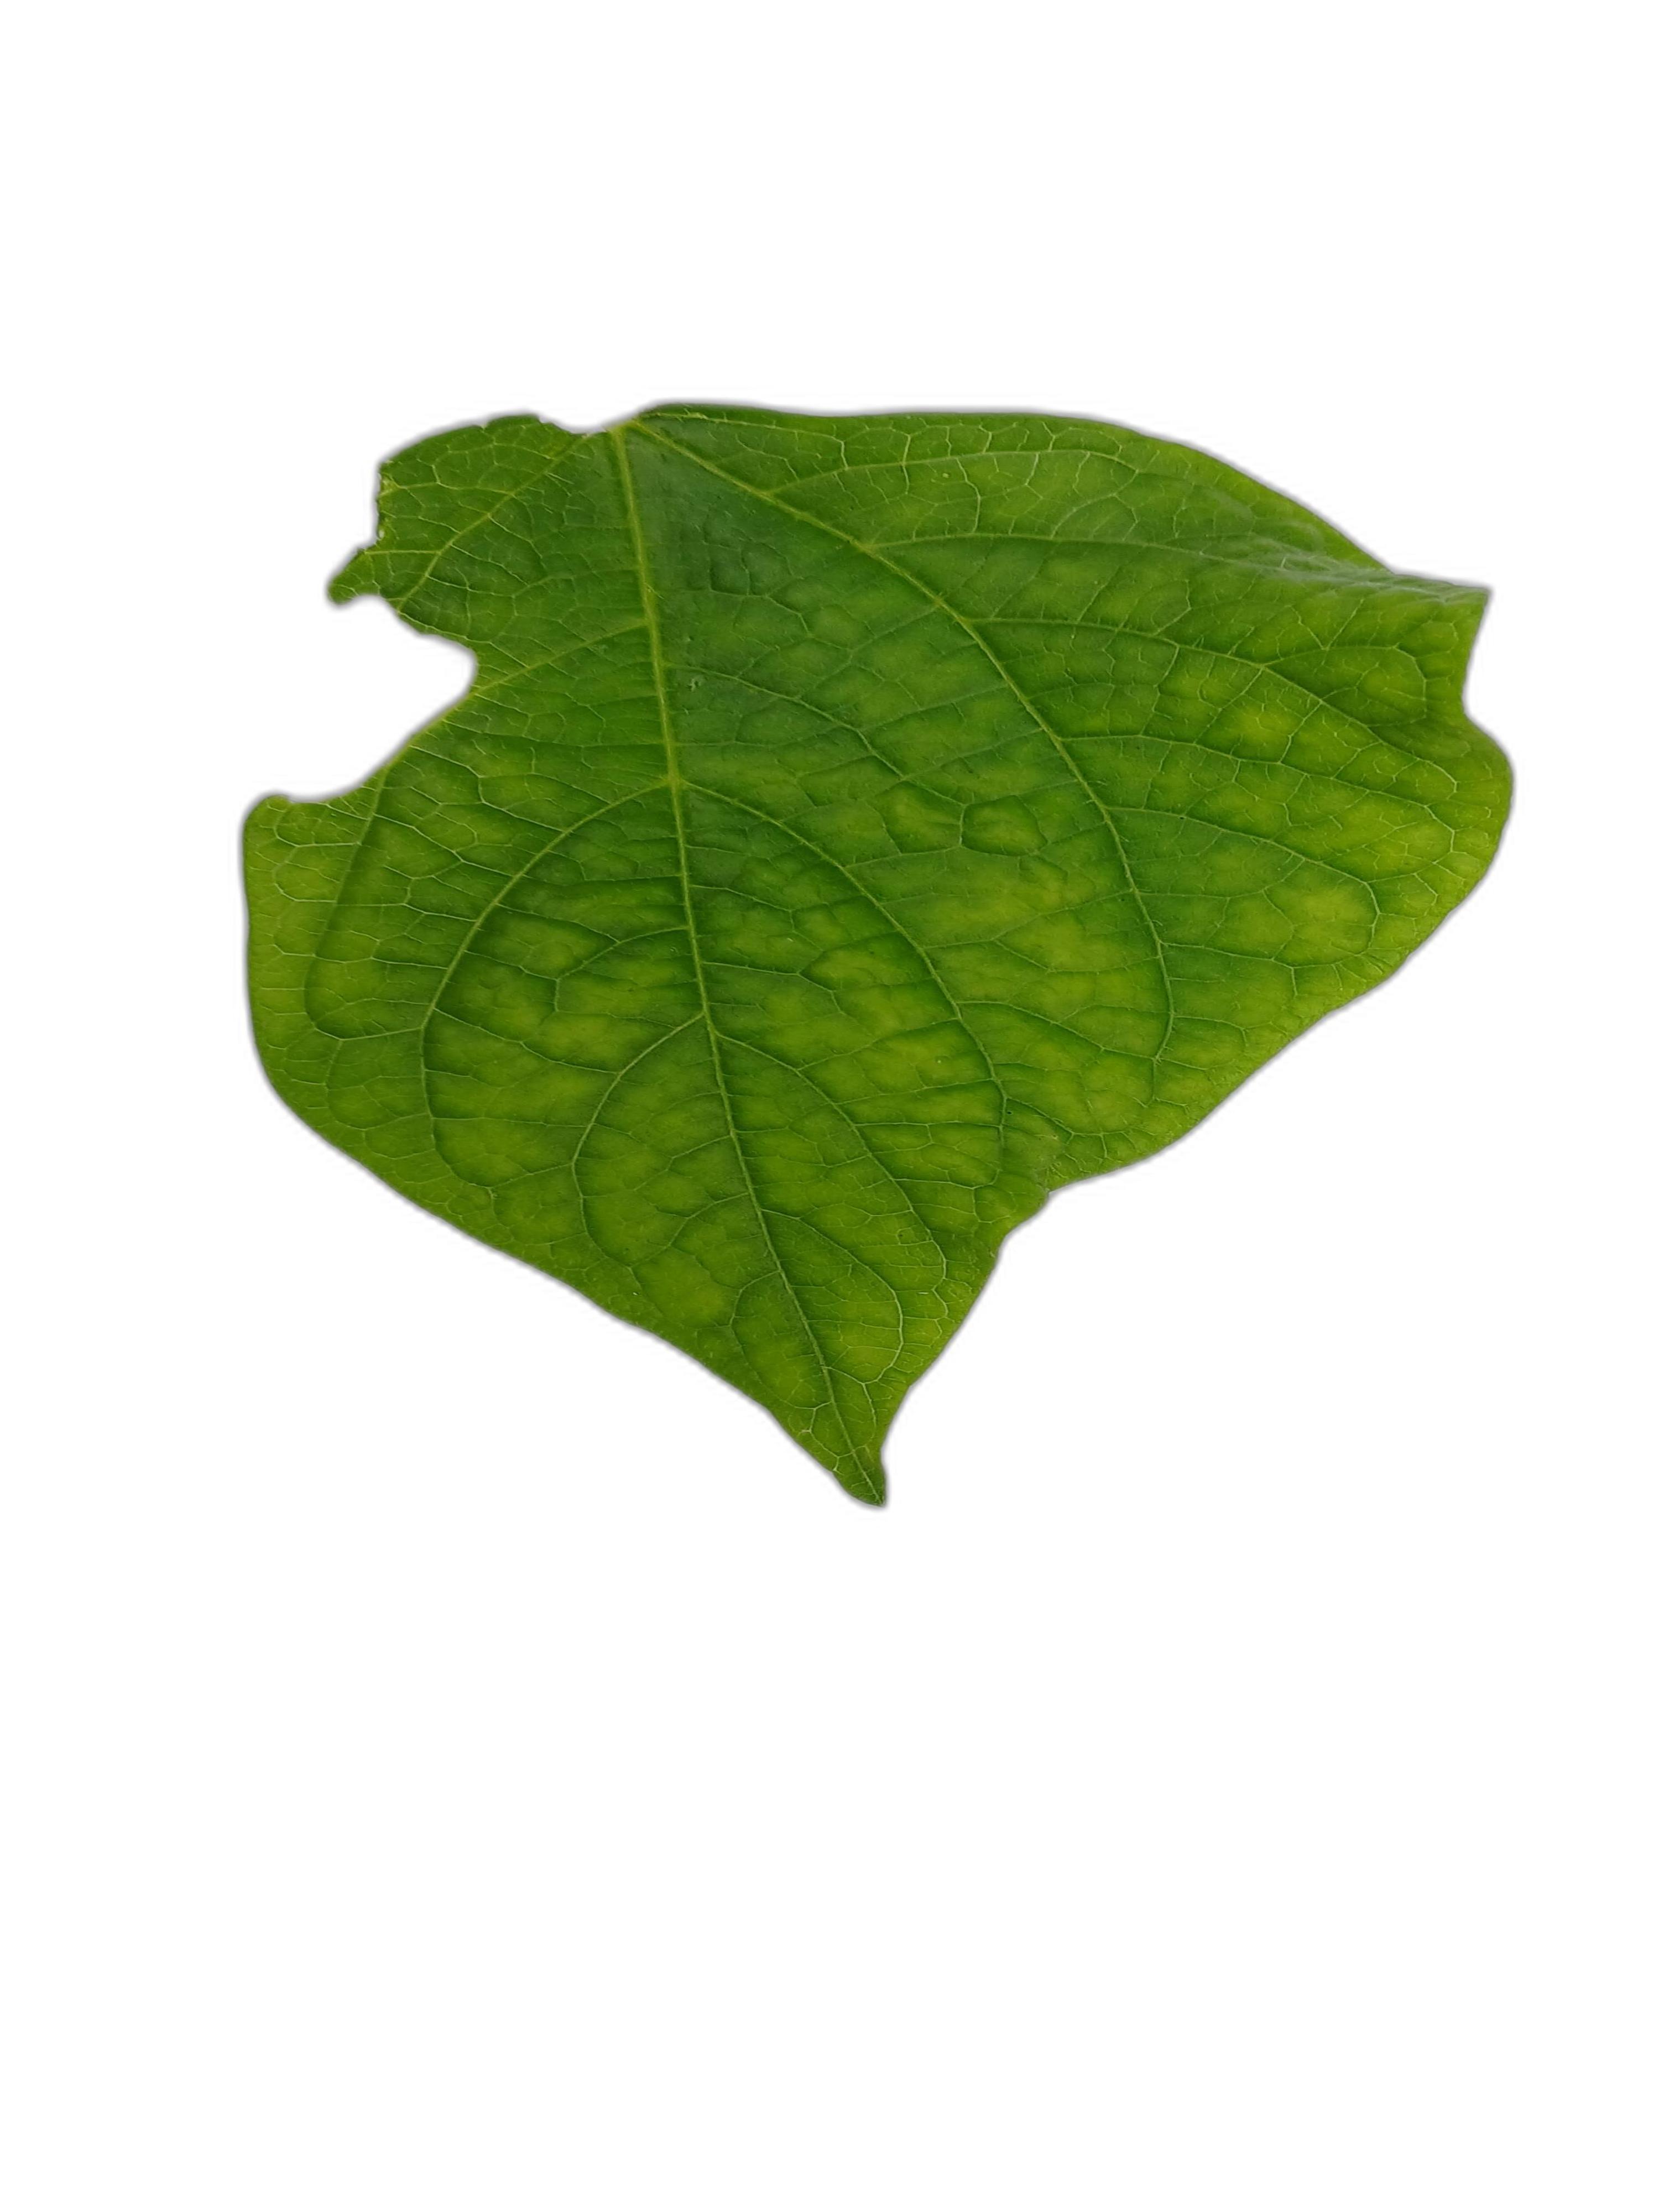
Label: Leaf Crinkle